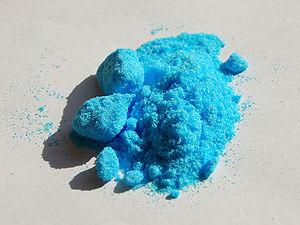
La bouillie bordelaise est un fongicide fabriqué à base de cuivre et de chaux. En fonction de la dose, elle affecte négativement le métabolisme de la plupart des organismes vivants.